Delta Goodrem

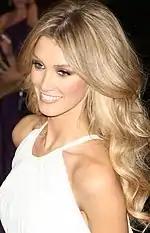
Goodrem at the 2012 Logie Awards

On 24 November 2011, Goodrem was confirmed to be a part of the judging panel of the Australian version of "The Voice" which aired in early 2012, coaching alongside Keith Urban, Joel Madden, and Seal. Some of Goodrem's decisions on the show sparked criticism, with comments she was "all style" and "little substance". Rachael Leahcar was Goodrem's contestant in the final four. This was after Goodrem chose Leahcar over Glenn Cunningham, who was Goodrem's backing vocalist on her Believe Again Tour in 2009. Leahcar finished third. Goodrem returned for season two in 2013, again with Madden and Seal, with Ricky Martin replacing Urban. Goodrem's finalist for season two was Celia Pavey who also finished third.